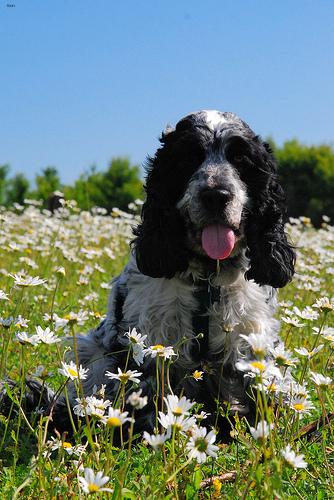
Breed: english cocker spaniel